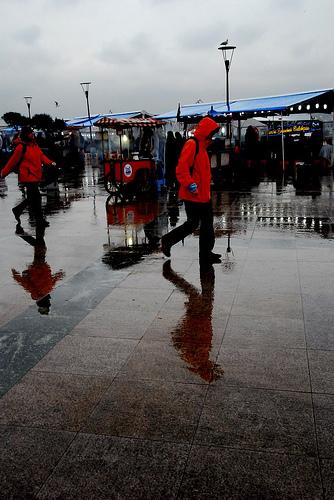
Weather: rain or strom